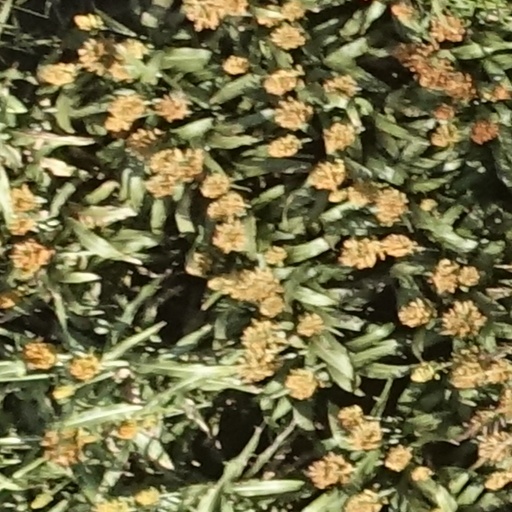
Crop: sorghum